Claudio Monteverdi

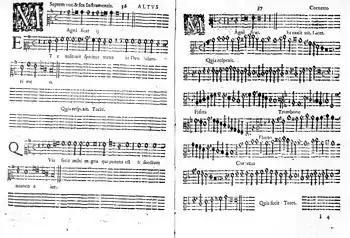
Pages from the printed Magnificat of the "Vespers", a page from the alto partbook (left), and the corresponding page from the continuo partbook (right)

The opening of the opera house of San Cassiano in 1637, the first public opera house in Europe, stimulated the city's musical life and coincided with a new burst of the composer's activity. The year 1638 saw the publication of Monteverdi's eighth book of madrigals and a revision of the "Ballo delle ingrate". The eighth book contains a "ballo", "Volgendi il ciel", which may have been composed for the Holy Roman Emperor, Ferdinand III, to whom the book is dedicated. The years 1640–1641 saw the publication of the extensive collection of church music, "Selva morale e spirituale". Among other commissions, Monteverdi wrote music in 1637 and 1638 for Strozzi's "Accademia degli Unisoni" in Venice, and in 1641 a ballet, "La vittoria d'Amore", for the court of Piacenza.